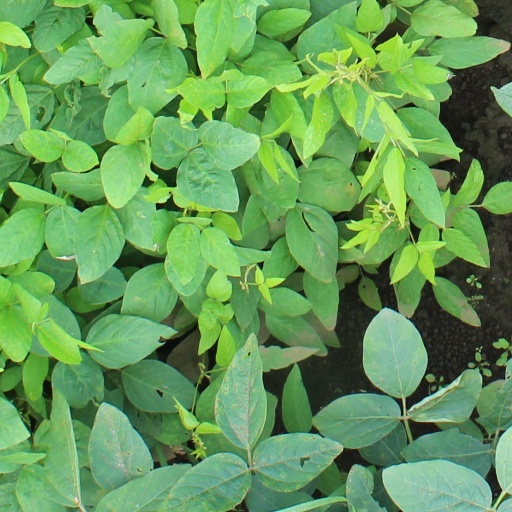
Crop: soybean